Mehmet Kengerli

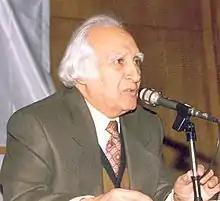

Mehmet Kengerli (1 October 1914 - 17 September 2006) was the head of the Azerbaijan National Center for Immigrantsand personal doctor of Mammad Amin Rasulzadeh. He became a member of the Young Azer Organization of the Musavat party at age 14. In 1939 he took part in the Winter War. Later, he was captured by the Germans in World War II and served as a military doctor in the Azerbaijani Legion.